A Night in the Archipelago

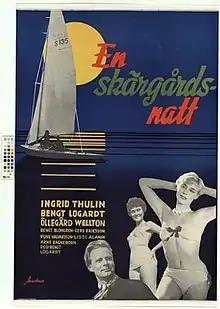

A Night in the Archipelago (Swedish: En skärgårdsnatt) is a 1953 Swedish drama film directed by Bengt Logardt and starring Ingrid Thulin, Bengt Blomgren and Öllegård Wellton. It was shot at the Centrumateljéerna Studios and on location at a variety of places around the Stockholm Archipelago.